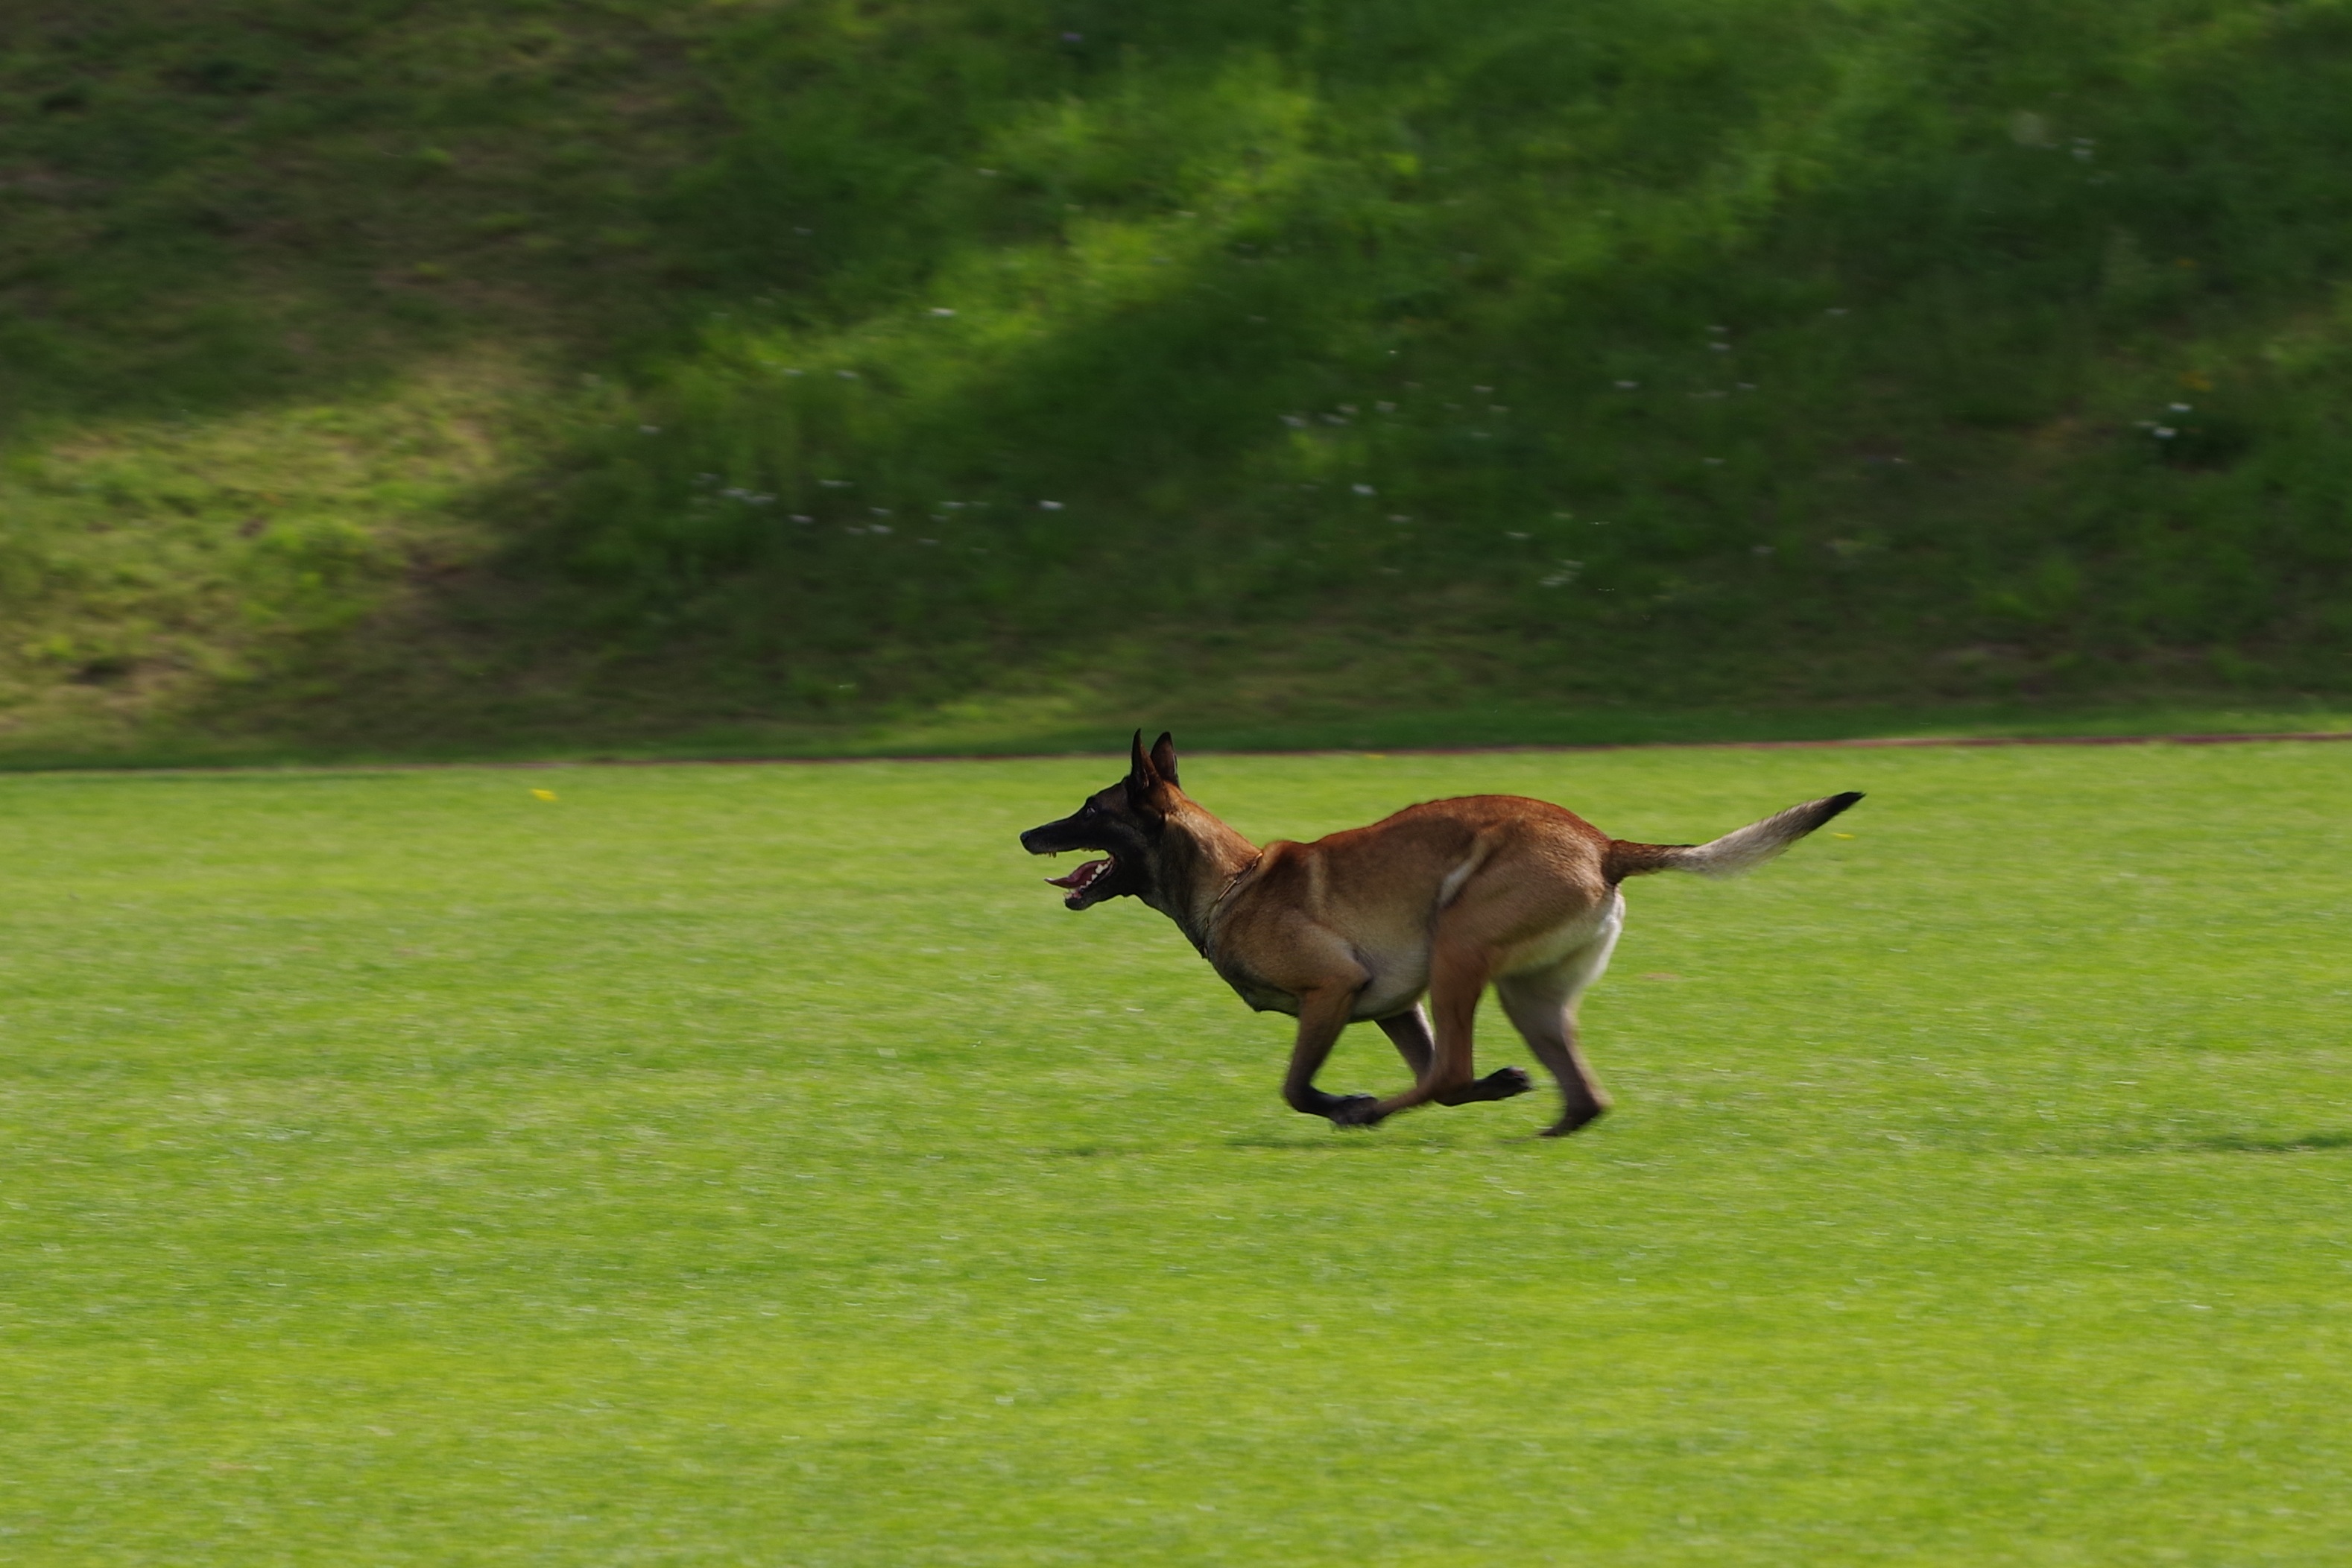
grass, lawn, meadow, running, dog, wildlife, pasture, mammal, fauna, kangaroo, competition, belgian shepherd malinois, macropodidae, dog like mammal, horse like mammal